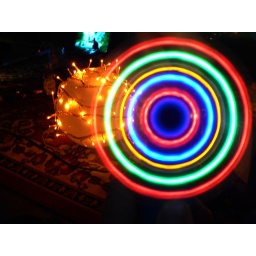
i am the singing deer you can only meet me here in the paper forest